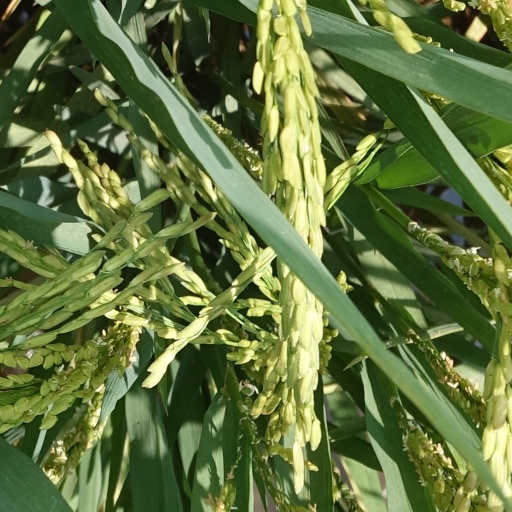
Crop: rice